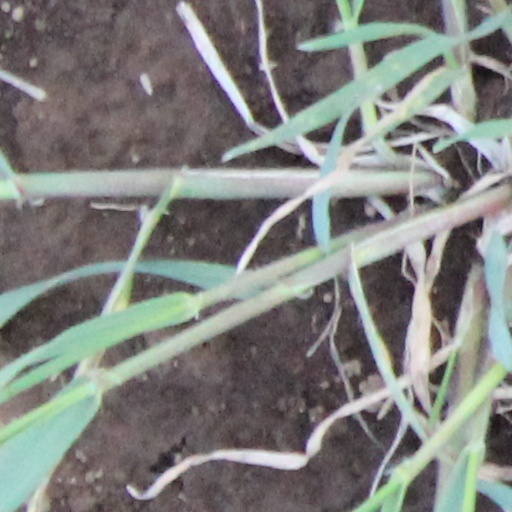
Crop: wheat